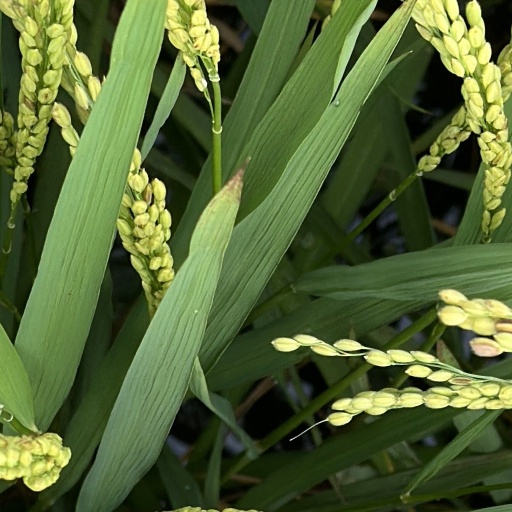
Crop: rice